Danny (Finnish singer)

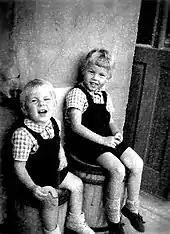
Ilkka ("right") and his younger brother Pekka as children.

Danny was born in Pori. He started his career with the band Islanders who released a couple of singles, among them Danny's first recording which was in English: "East Virginia" by Joan Baez in 1964. During his national service Danny switched to his native Finnish and recorded two hits, "Kauan" ("Downtown" by Petula Clark) and "Piilopaikka" ("You've Got Your Troubles," originally by The Fortunes).